Baughman Settlement, West Virginia

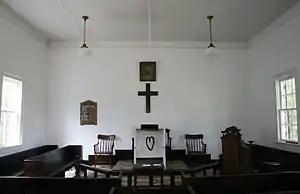
The Interior of Mount Moriah Lutheran Church

Upon entering the church, a single aisle leads through the center of the nave to the chancel, which is centered on the northwest wall of the church. Simple, stained pews fill the nave of the church. The chancel is raised on a pentagonal platform which is surrounded on three sides by a low communion rail with square balusters. The ends of the communion rail are accented with turned balusters. A second square platform is centered atop the lower on which the pulpit is situated. The walls of the church are covered in plaster with a broad base board and milled crown molding. The ceiling is covered with tongue-in-groove boards. A reed organ, produced by the Beckwith Organ Company of Chicago, IL sits to the side of the chancel.